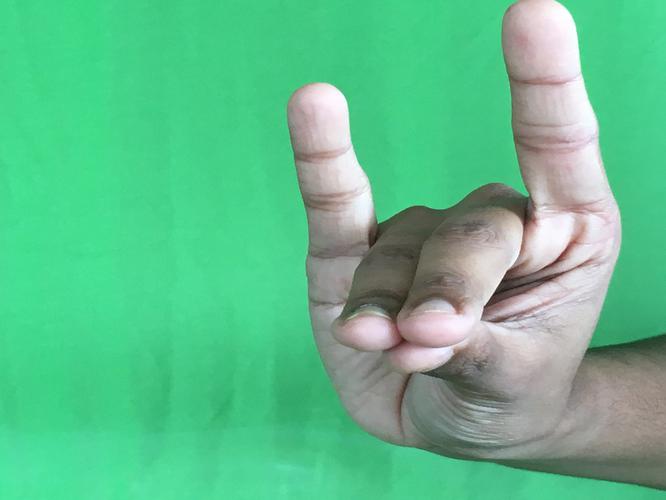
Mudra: Simhamukham
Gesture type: single_hand